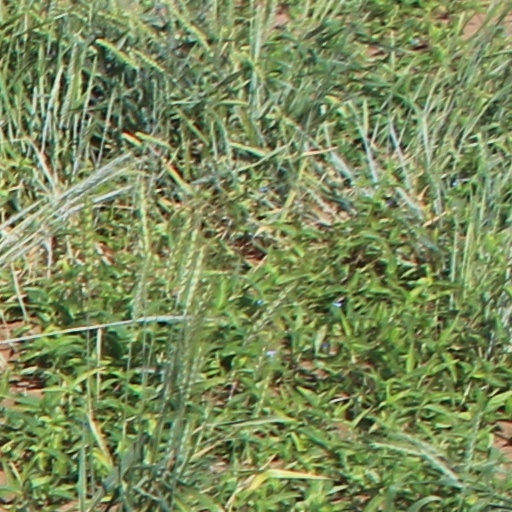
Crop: wheat